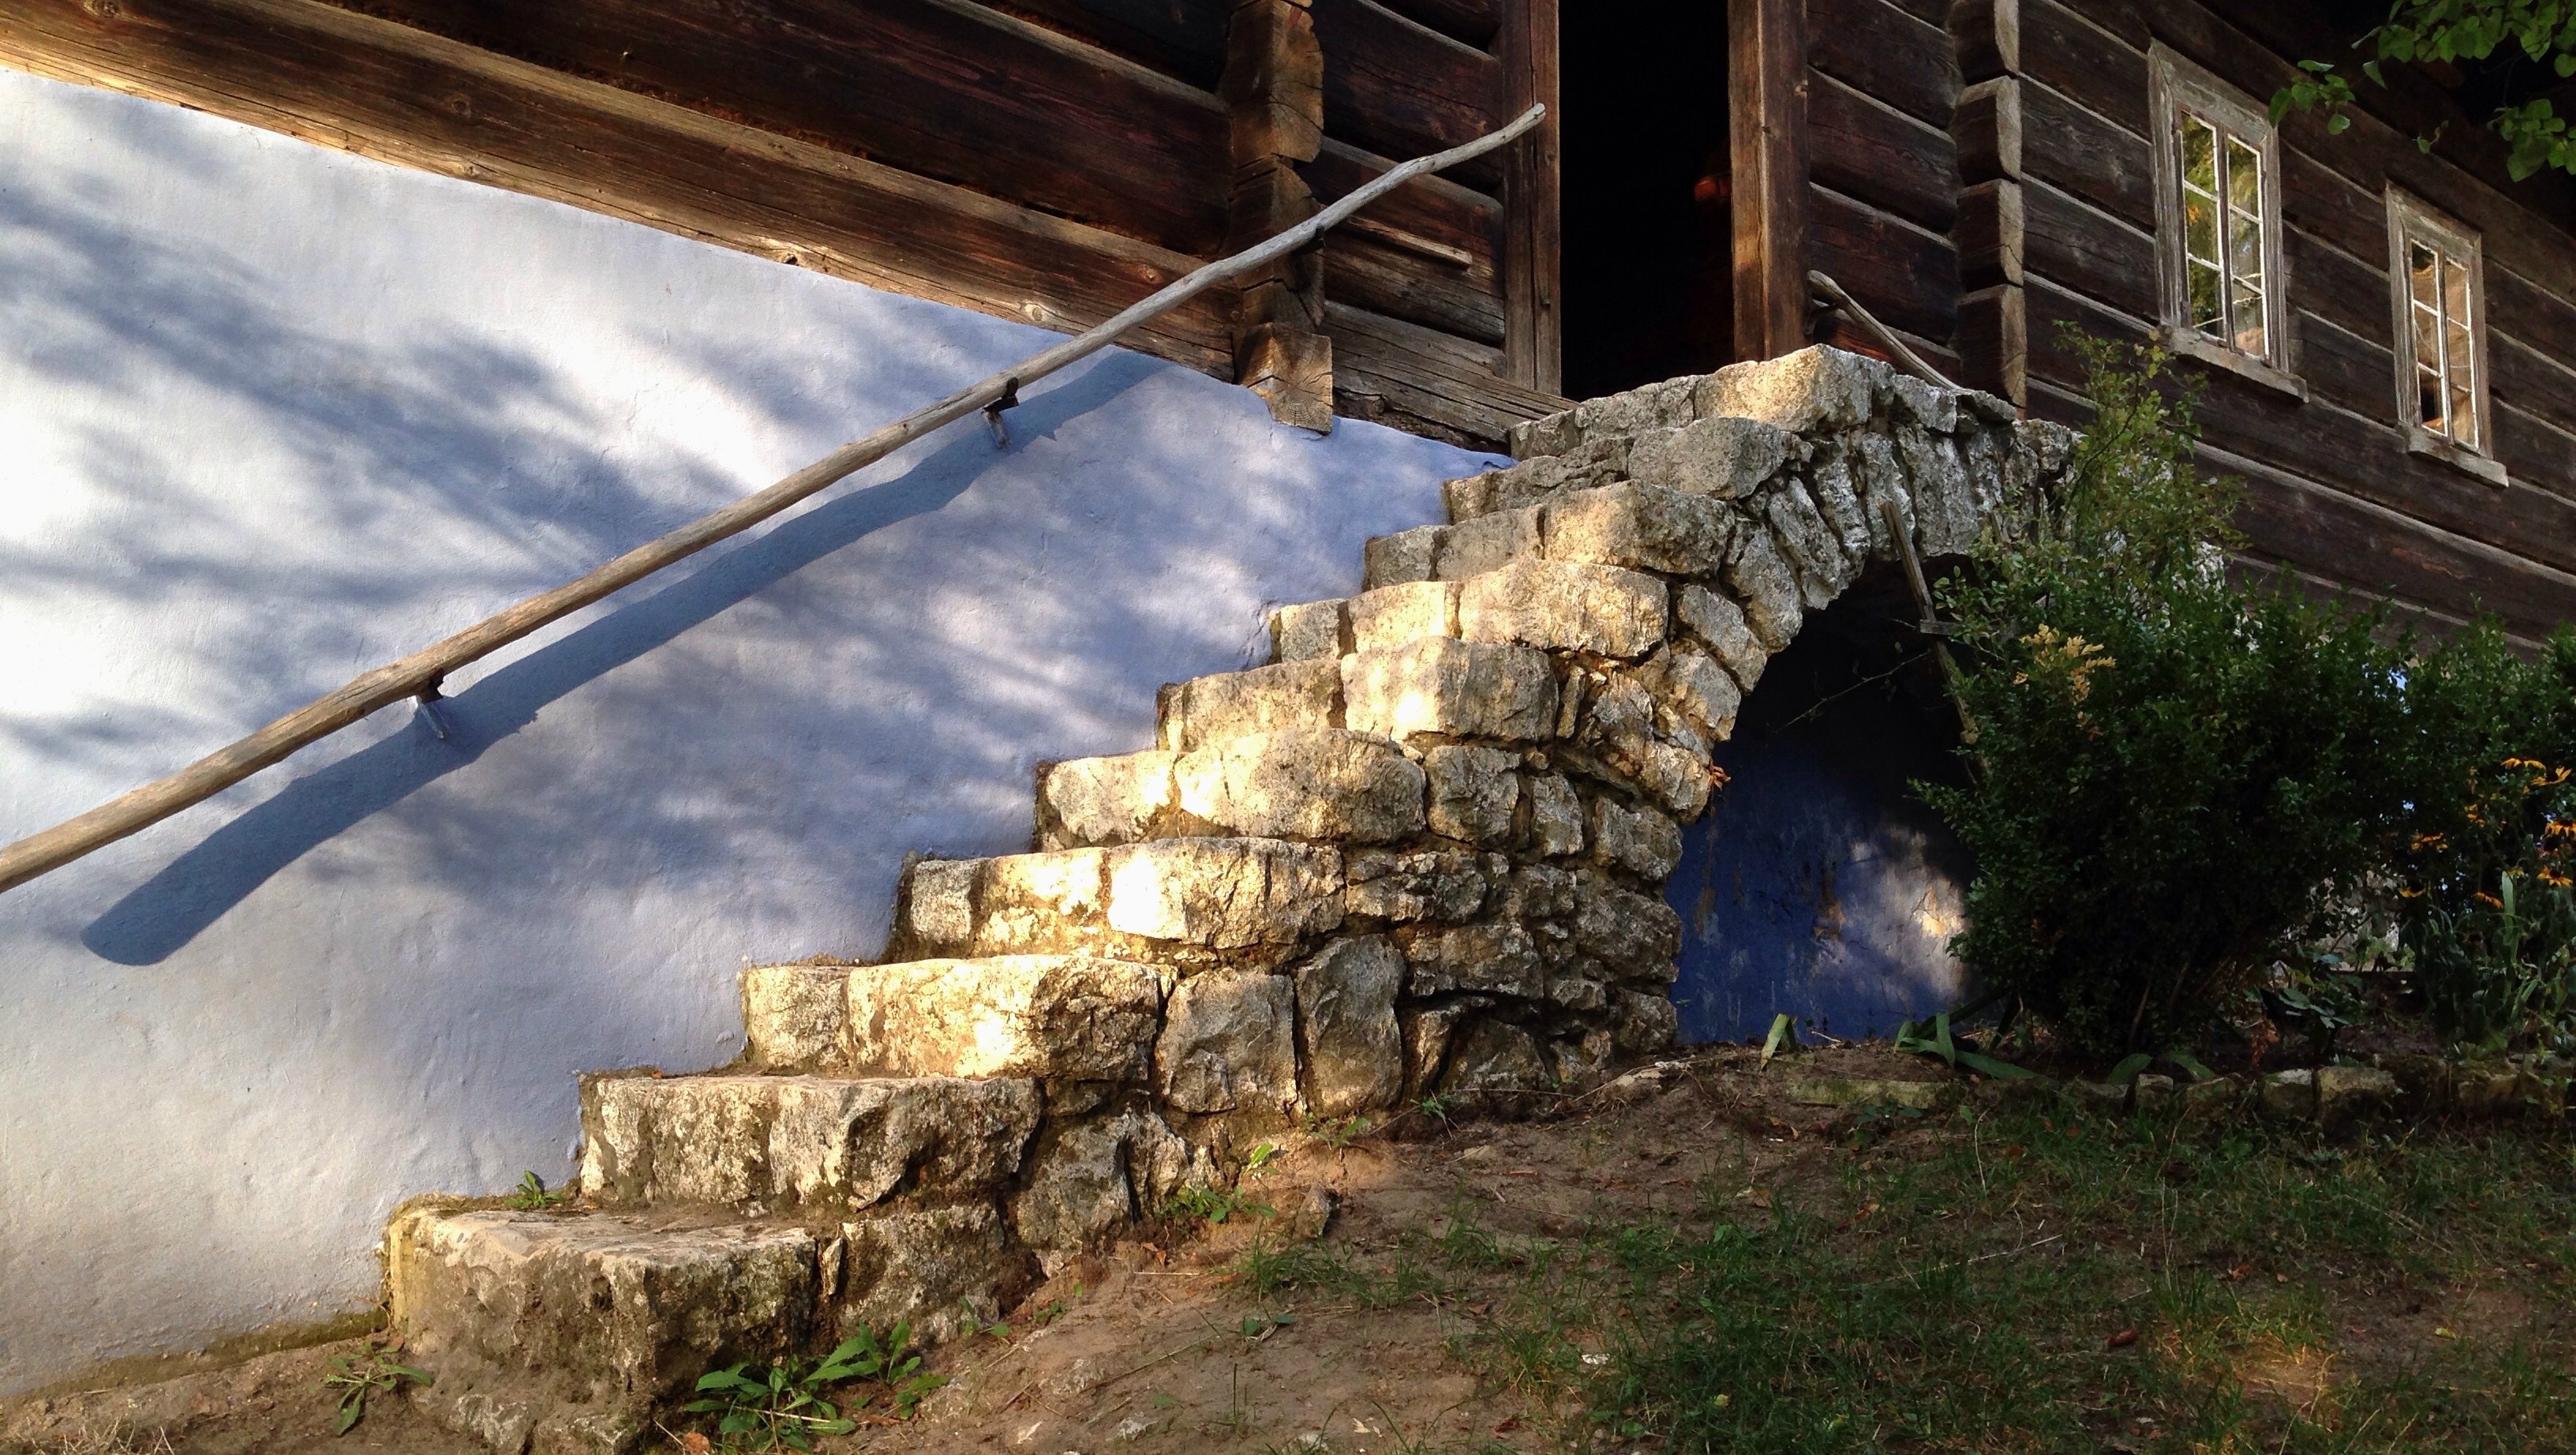
wall, terrain, stairs, ruins, poland, the museum, screenshot, rural architecture, open air museum, malopolska, wygie z w silesian voivodeship